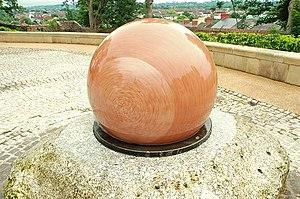
Une fontaine-boule est une fontaine constituée d'une sphère sculptée en pierre, supportée par un mince film d'eau qui lui permet de tourner sur son socle.